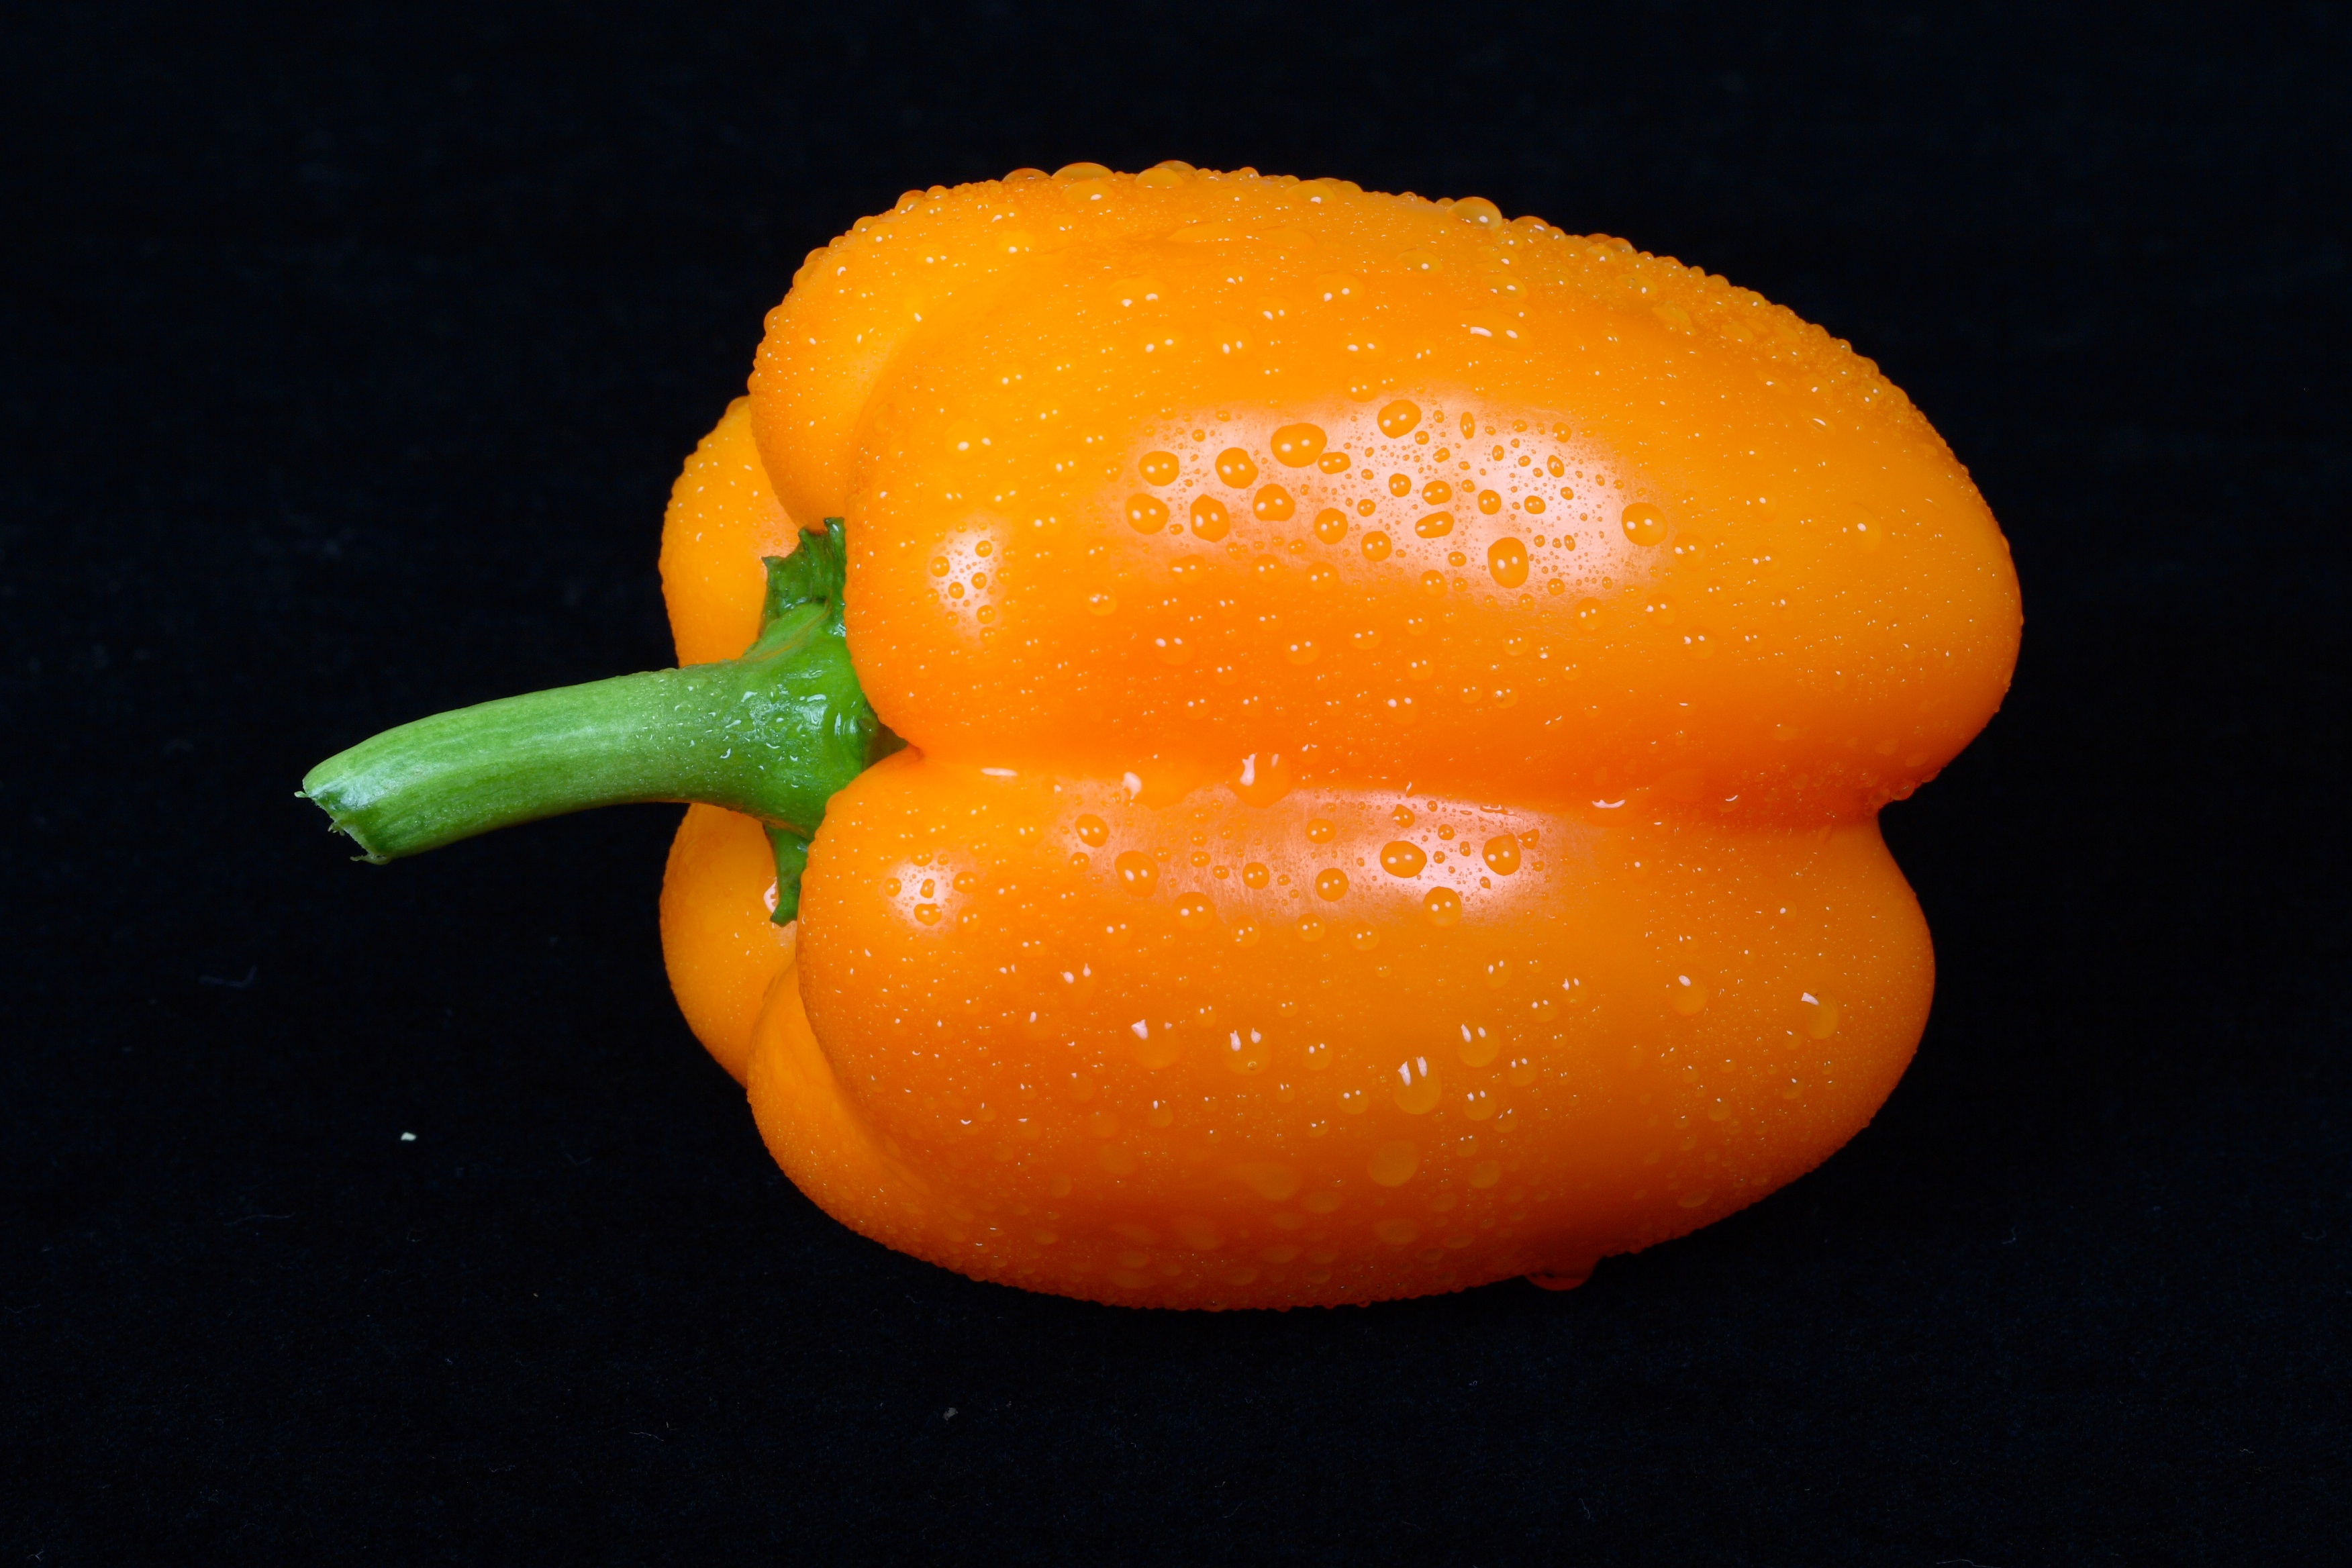
plant, fruit, flower, orange, food, produce, vegetable, yellow, peppers, tangerine, clementine, citrus, macro photography, flowering plant, sweet pepper, mandarin orange, land plant, bell peppers and chili peppers, tangelo, habanero chili